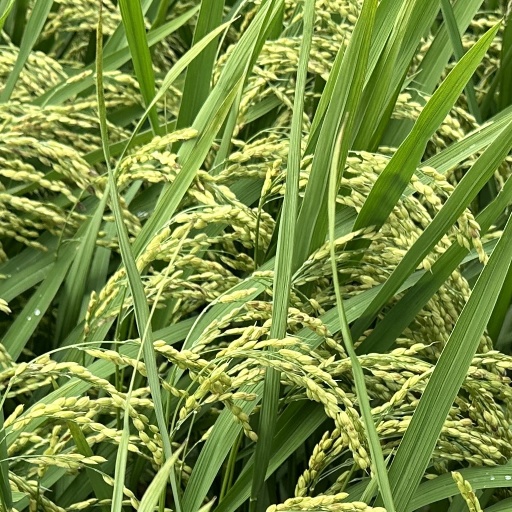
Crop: rice